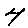
Label: 4